List of rail accidents (1890–1899)

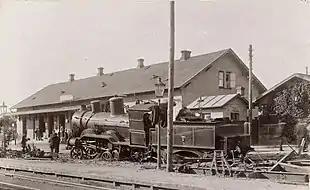
1897 Gentofte train crash

October 22 – "France" – Montparnasse derailment — At Gare Montparnasse, Paris, an express train overran a buffer stop because the driver approached the station too fast and a Westinghouse air brake failure. It crossed about of concourse before plummeting through a window and crushing one person in a shop below. The locomotive remained outside the station for several days and attracted a number of photographers.